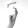
ASL letter: X